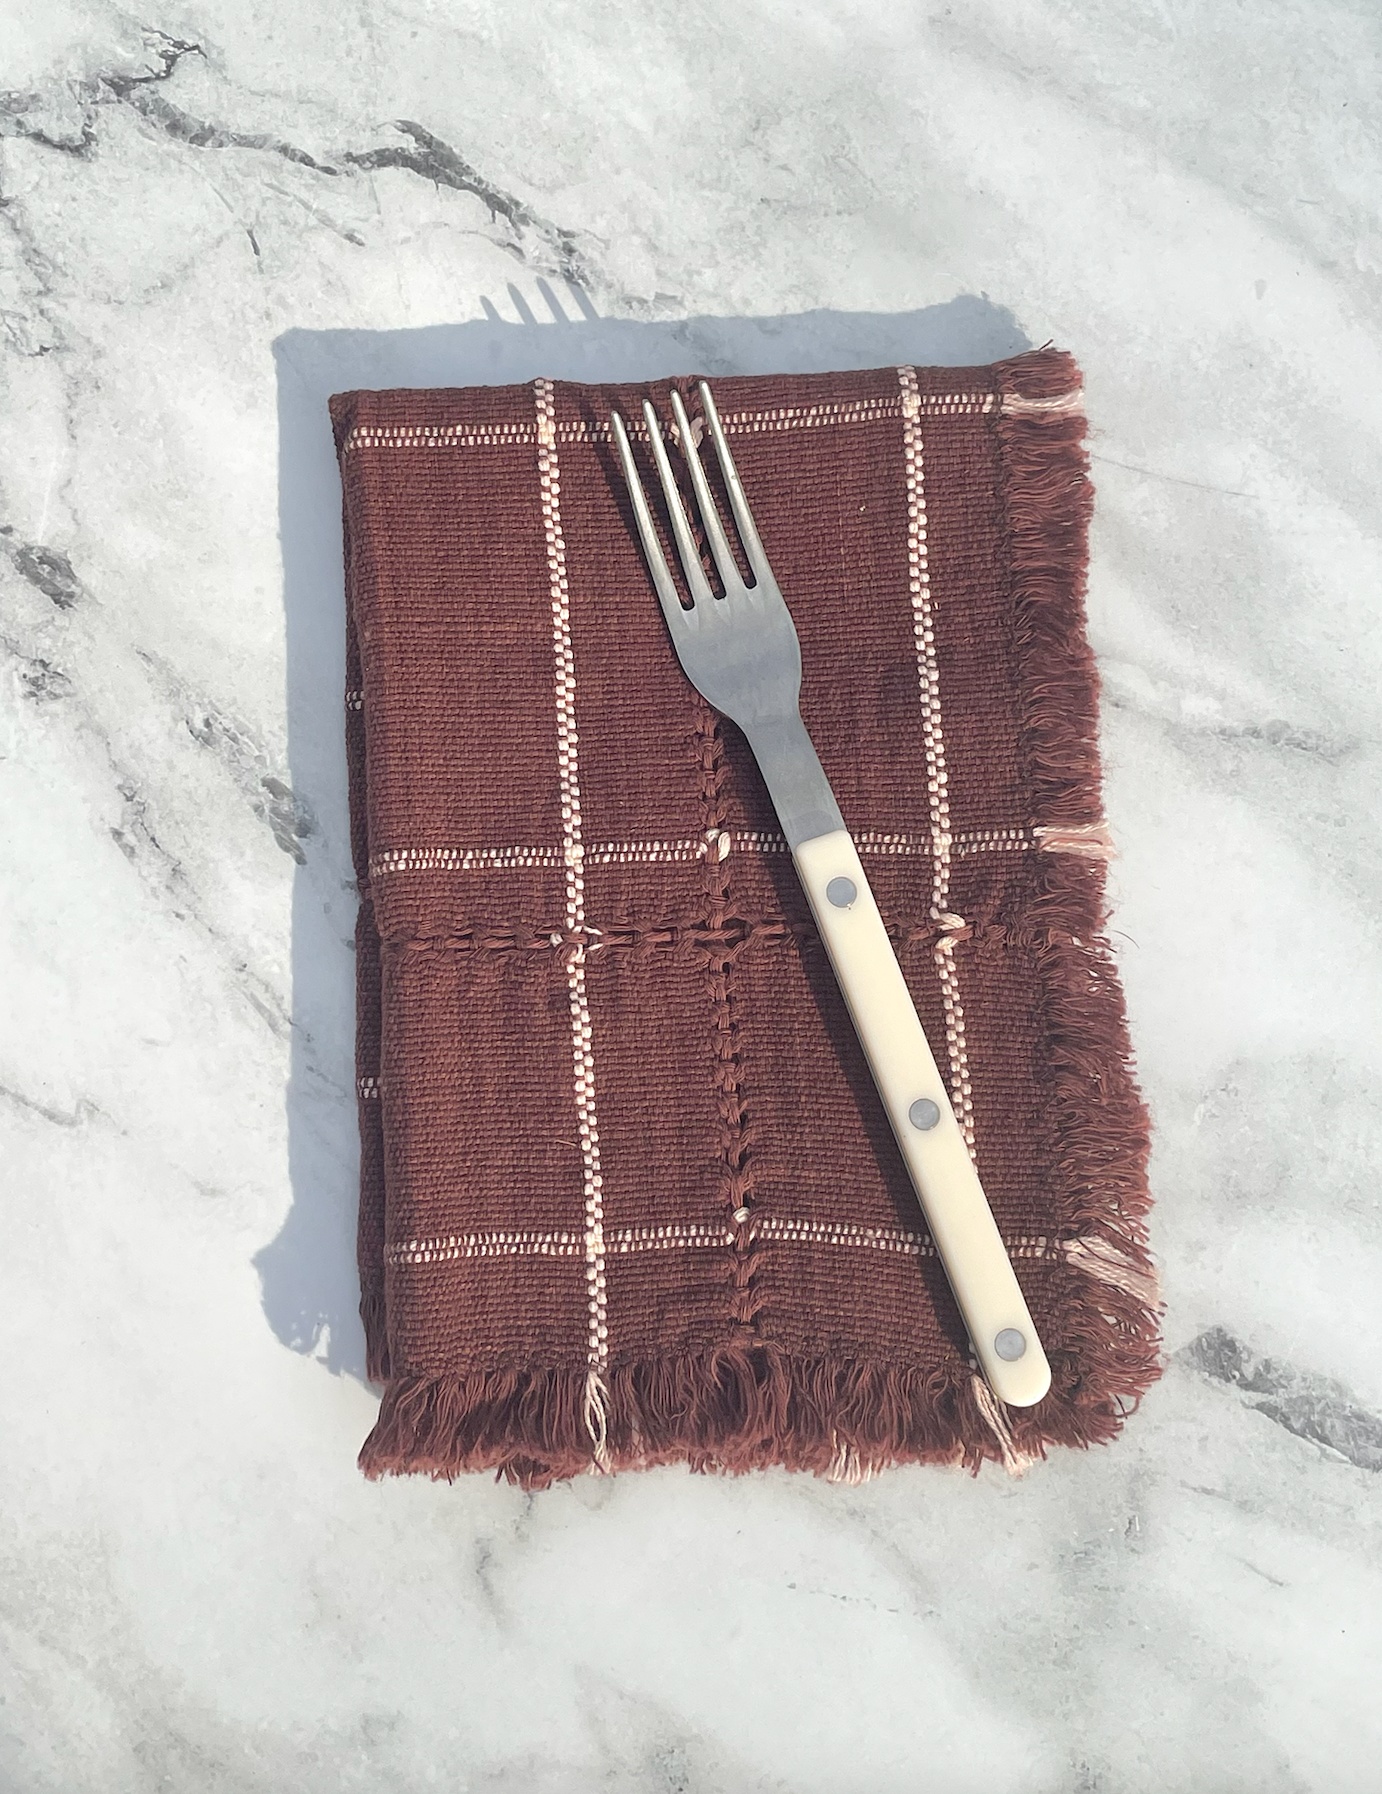
Cotton Table Linen Napkin | Burgundy
With a delicate hand-stitched accent, these lovely napkins are handwoven from 100% combed cotton on looms in Mexico. Combed cotton is the softer form of cotton achieved by treating the fibers before it's spun into the yard, resulting in a softer, stronger, and more luxurious fabric that will continue to soften with each wash. Kindly Note: Due to the handmade nature of this item, there will be slight variations in design and size, this is the perfectly imperfect nature of handmade craftsmanship and one of the many reasons we love it. 100% Combed Cotton. Easy care: machine wash warm with like colors, do not bleach, tumble dry low and warm iron if needed. Size: Approx. 18" x 18" Handmade in Mexico. Sold Individually.
Brand: Villa Lua Home
Category: Home & Garden > Linens & Bedding > Table Linens > Cloth Napkins